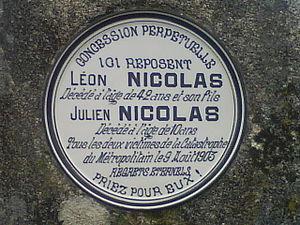
Le « petit patrimoine funéraire » abordé dans cet article concerne principalement les 3 pays francophones, la Belgique, le Canada et la France.
Châlus est une commune française située dans le département de la Haute-Vienne, en région Nouvelle-Aquitaine. Localisée au sud-ouest de Limoges et au nord-est de Périgueux, elle appartient au Limousin historique. Elle est connue pour être le lieu où le roi d'Angleterre Richard Cœur de Lion fut mortellement blessé en 1199.
La ligne 2 du métro de Paris est l'une des seize lignes du réseau métropolitain de Paris. Elle suit un parcours semi-circulaire au nord de la ville, situé en quasi-totalité sur les anciens boulevards extérieurs. Elle est la deuxième ligne ouverte dans la capitale : son premier tronçon est mis en service en décembre 1900 et elle est achevée en avril 1903 dans son tracé actuel entre Porte Dauphine et Nation. Elle ne connaît depuis aucune modification de son parcours.
Une tombe est le lieu où sont déposés un corps ou les restes d'un corps mort. Ce lieu est ensuite comblé ou recouvert. Cet acte, appelé inhumation, est intentionnel au sens anthropologique et s'accompagne généralement d'un rituel.